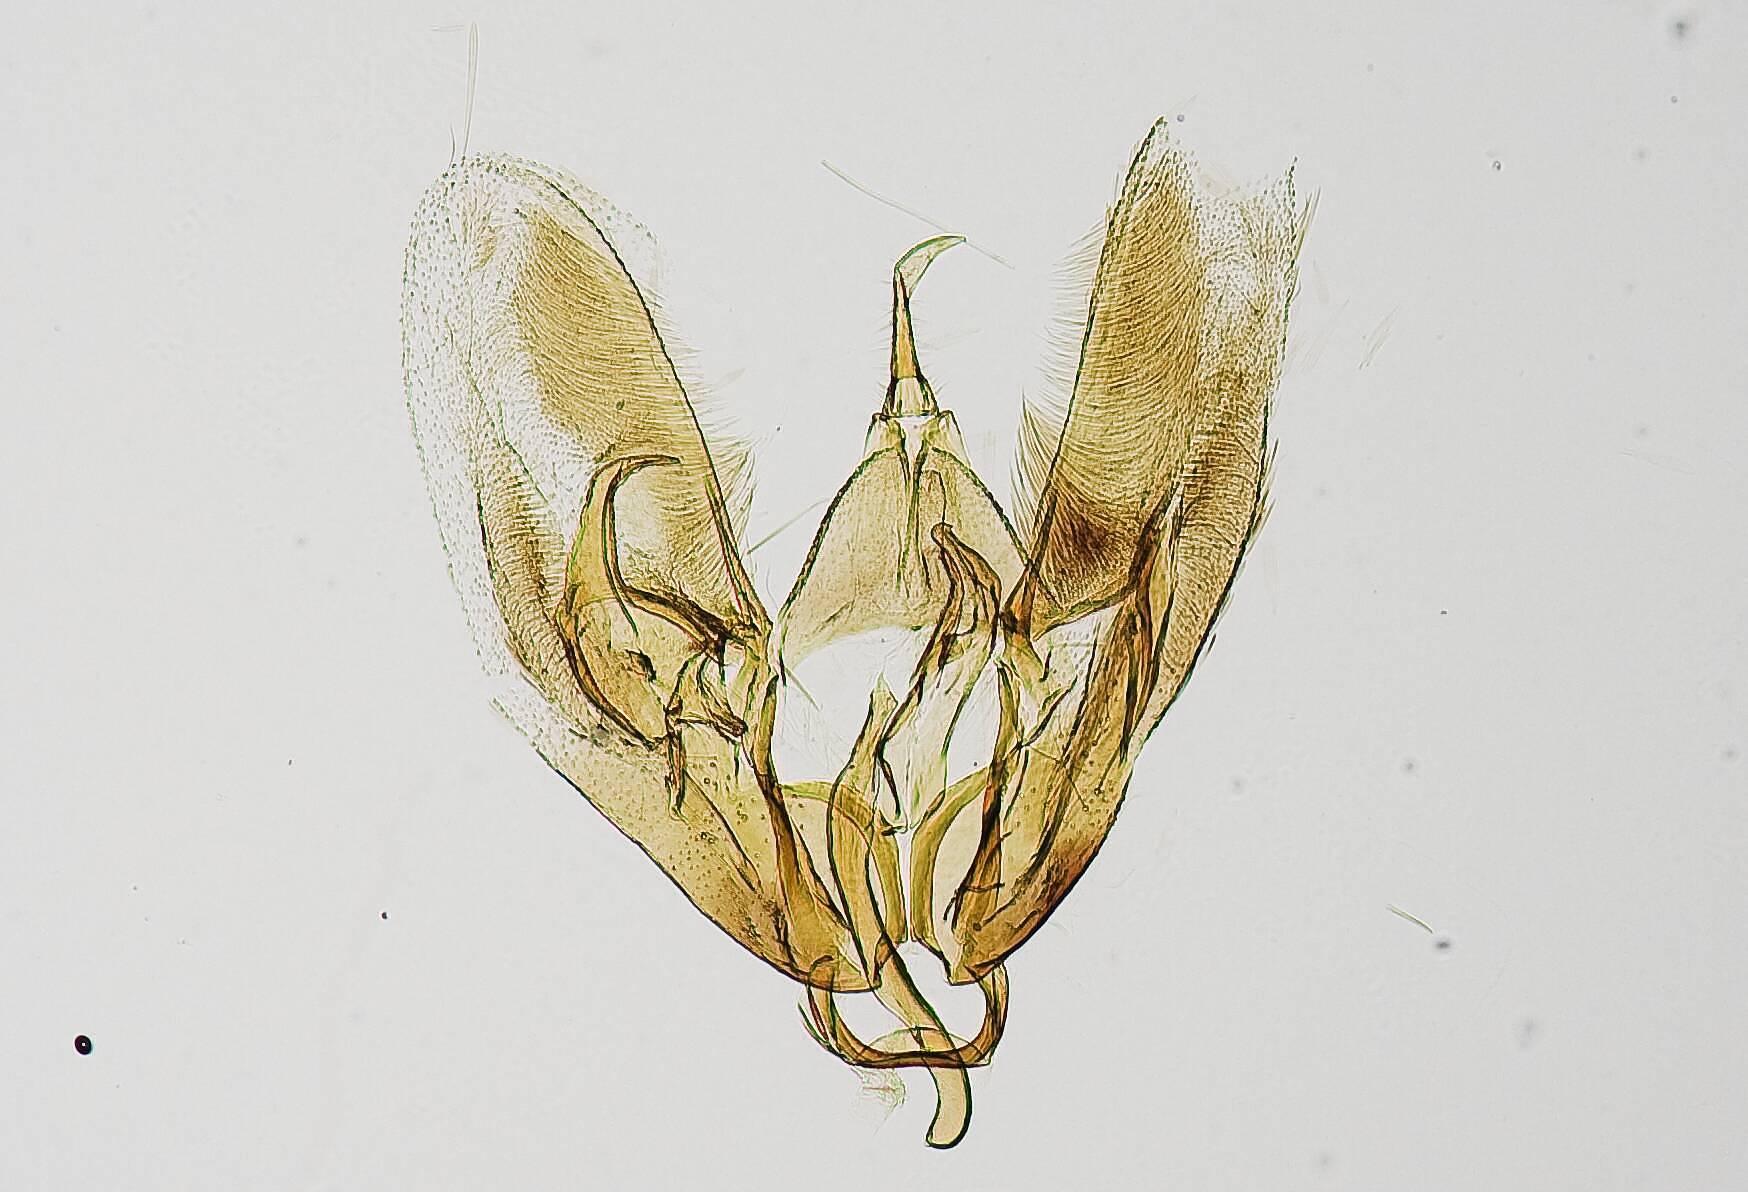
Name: Oidaematophorus phoebus
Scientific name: Oidaematophorus phoebus Barnes & Lindsey, 1921
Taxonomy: Animalia, Arthropoda, Insecta, Lepidoptera, Pterophoridae
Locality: Carmel, Monterey, California, United States
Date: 10 Jun 1908